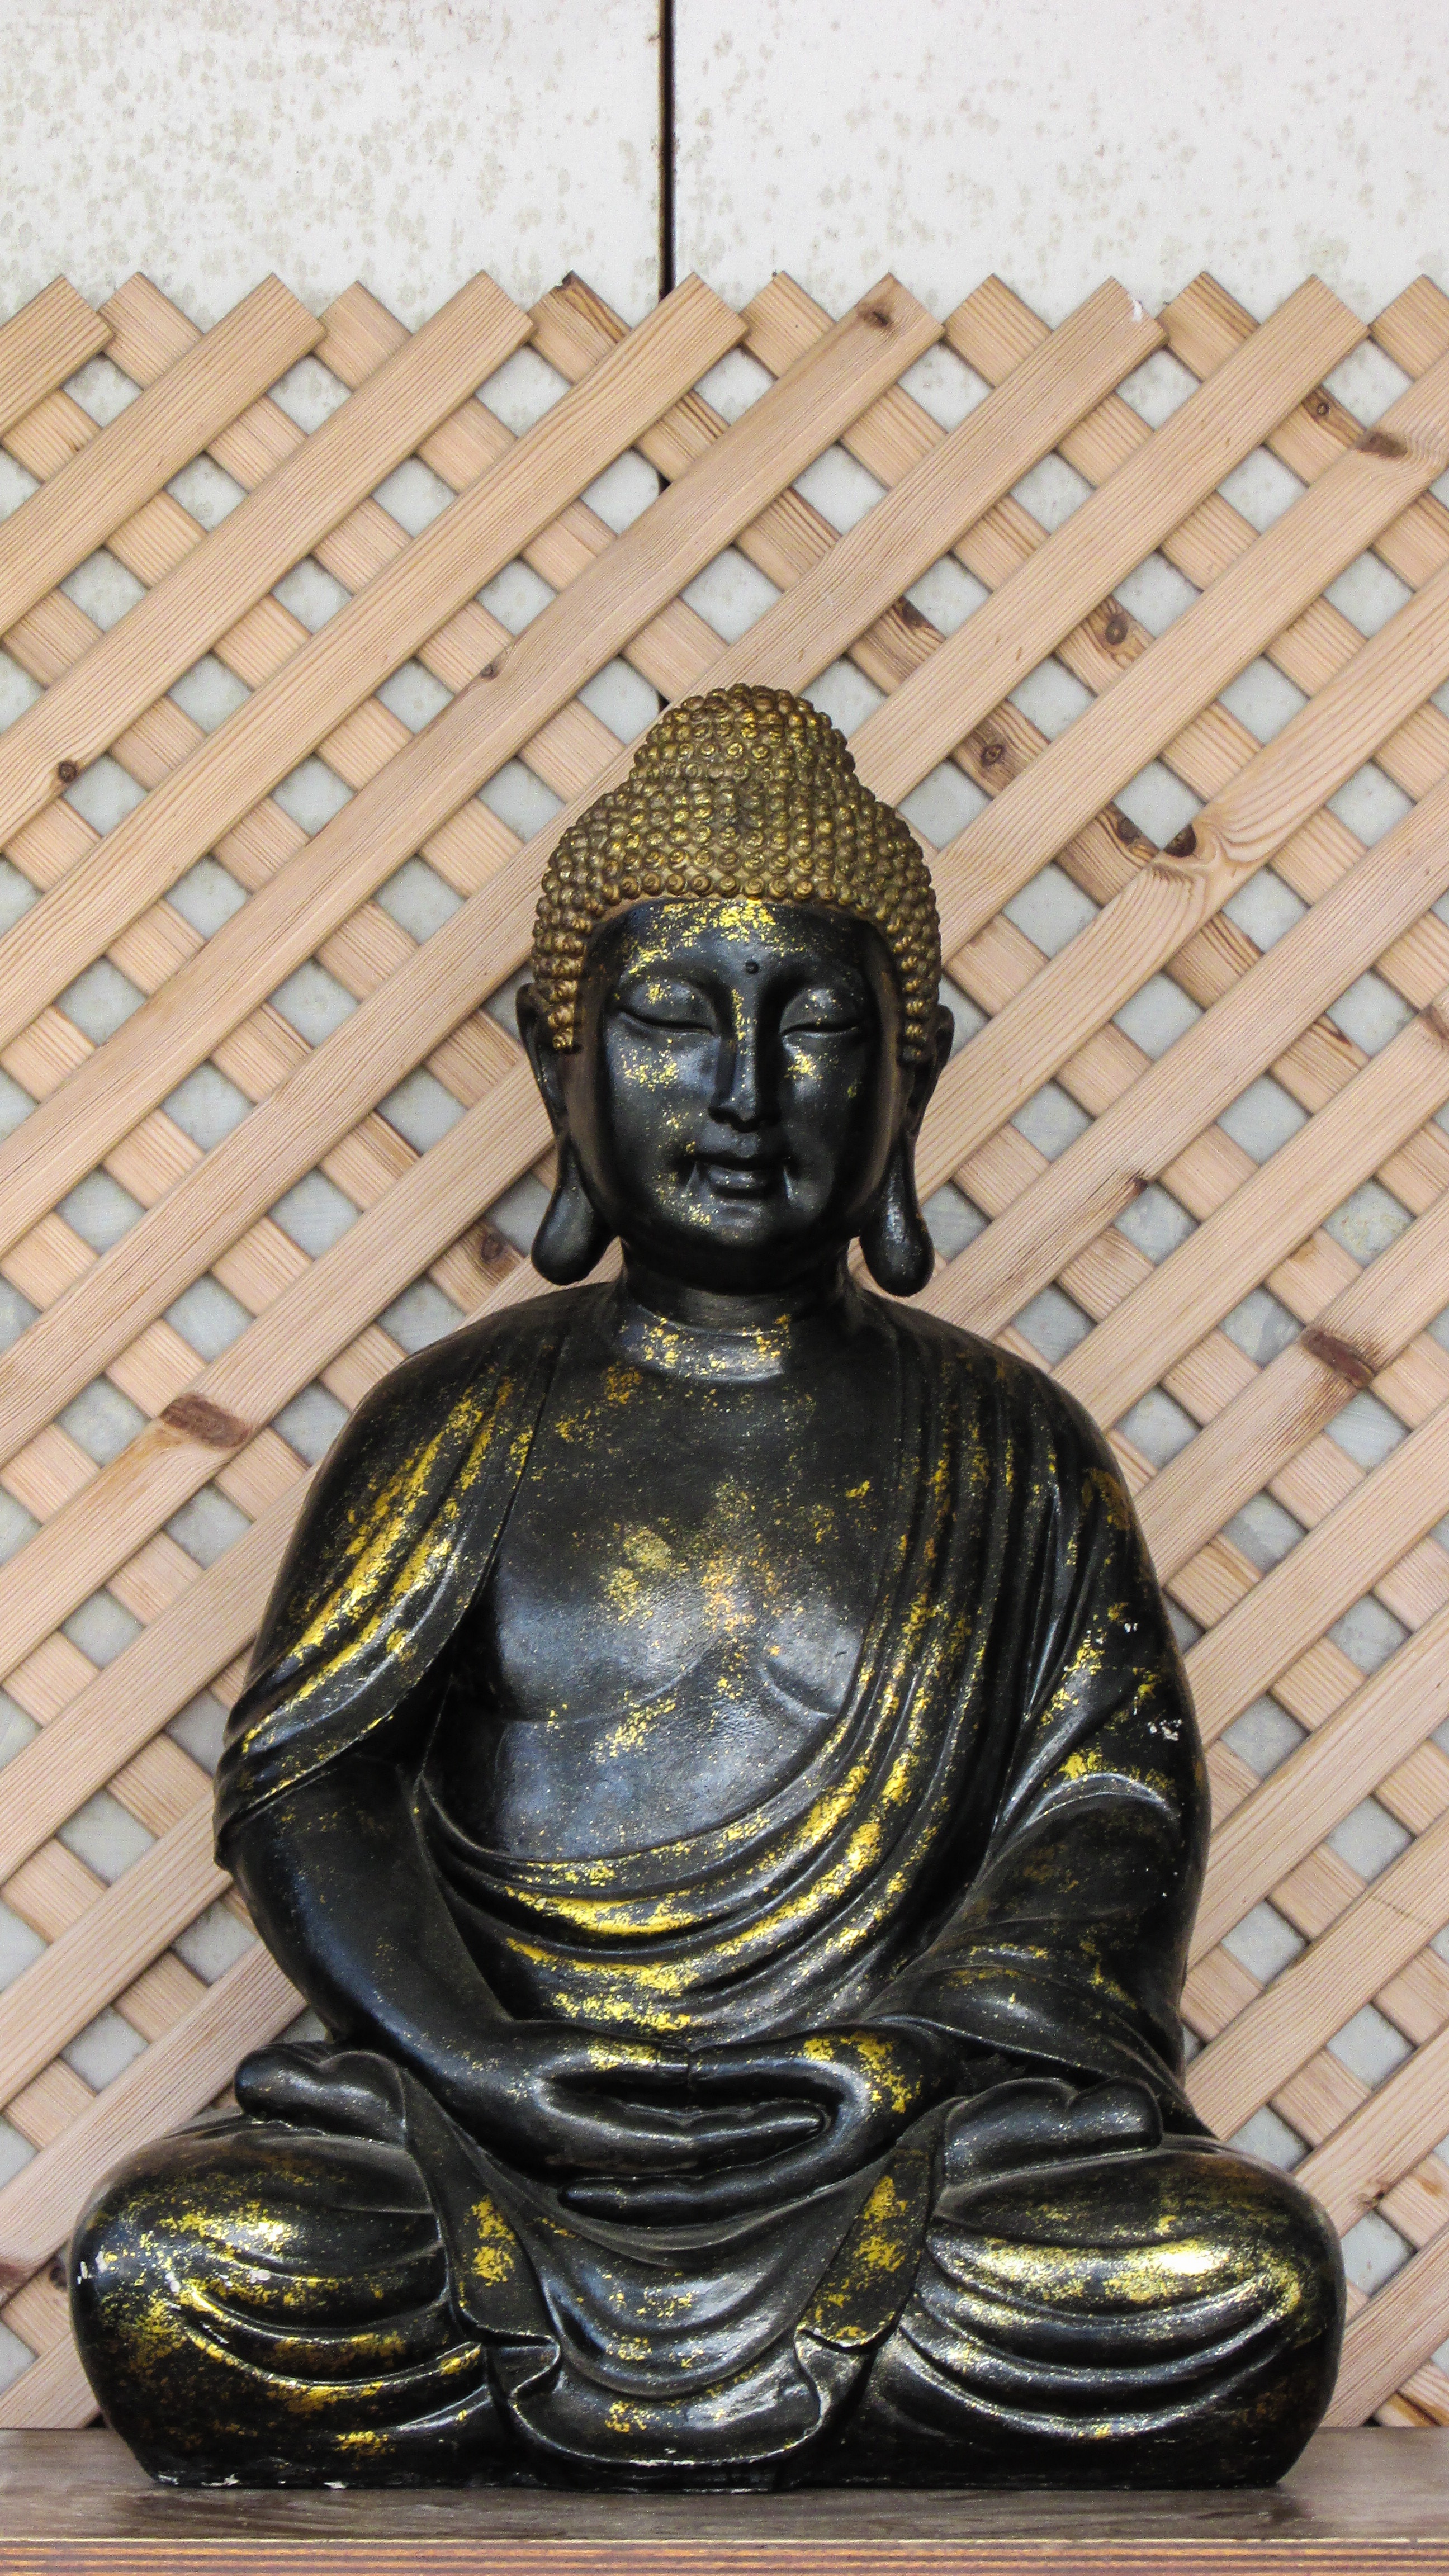
restaurant, monument, statue, sculpture, art, temple, japanese, buddha, carving, cyprus, protaras, gautama buddha, ancient history